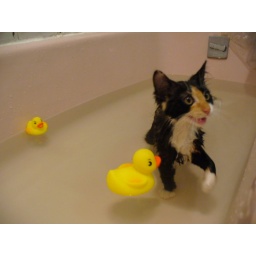
playing cat with water in the bath